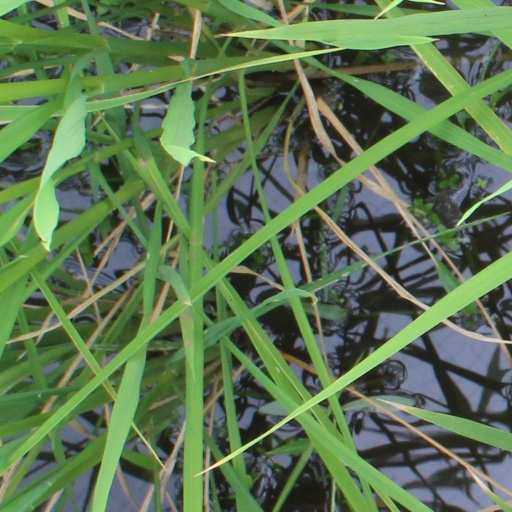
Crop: rice